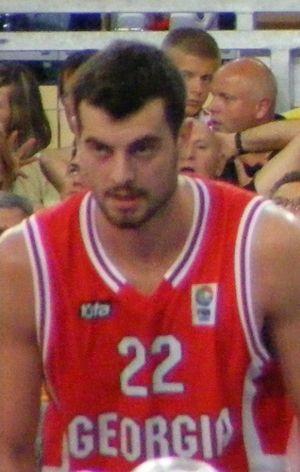
Cet article liste les effectifs des équipes participant au Championnat d'Europe de basket-ball 2013.
Nikoloz Tskitishvili est un joueur géorgien de basket-ball. Il joue aux postes d'ailier fort et de pivot.